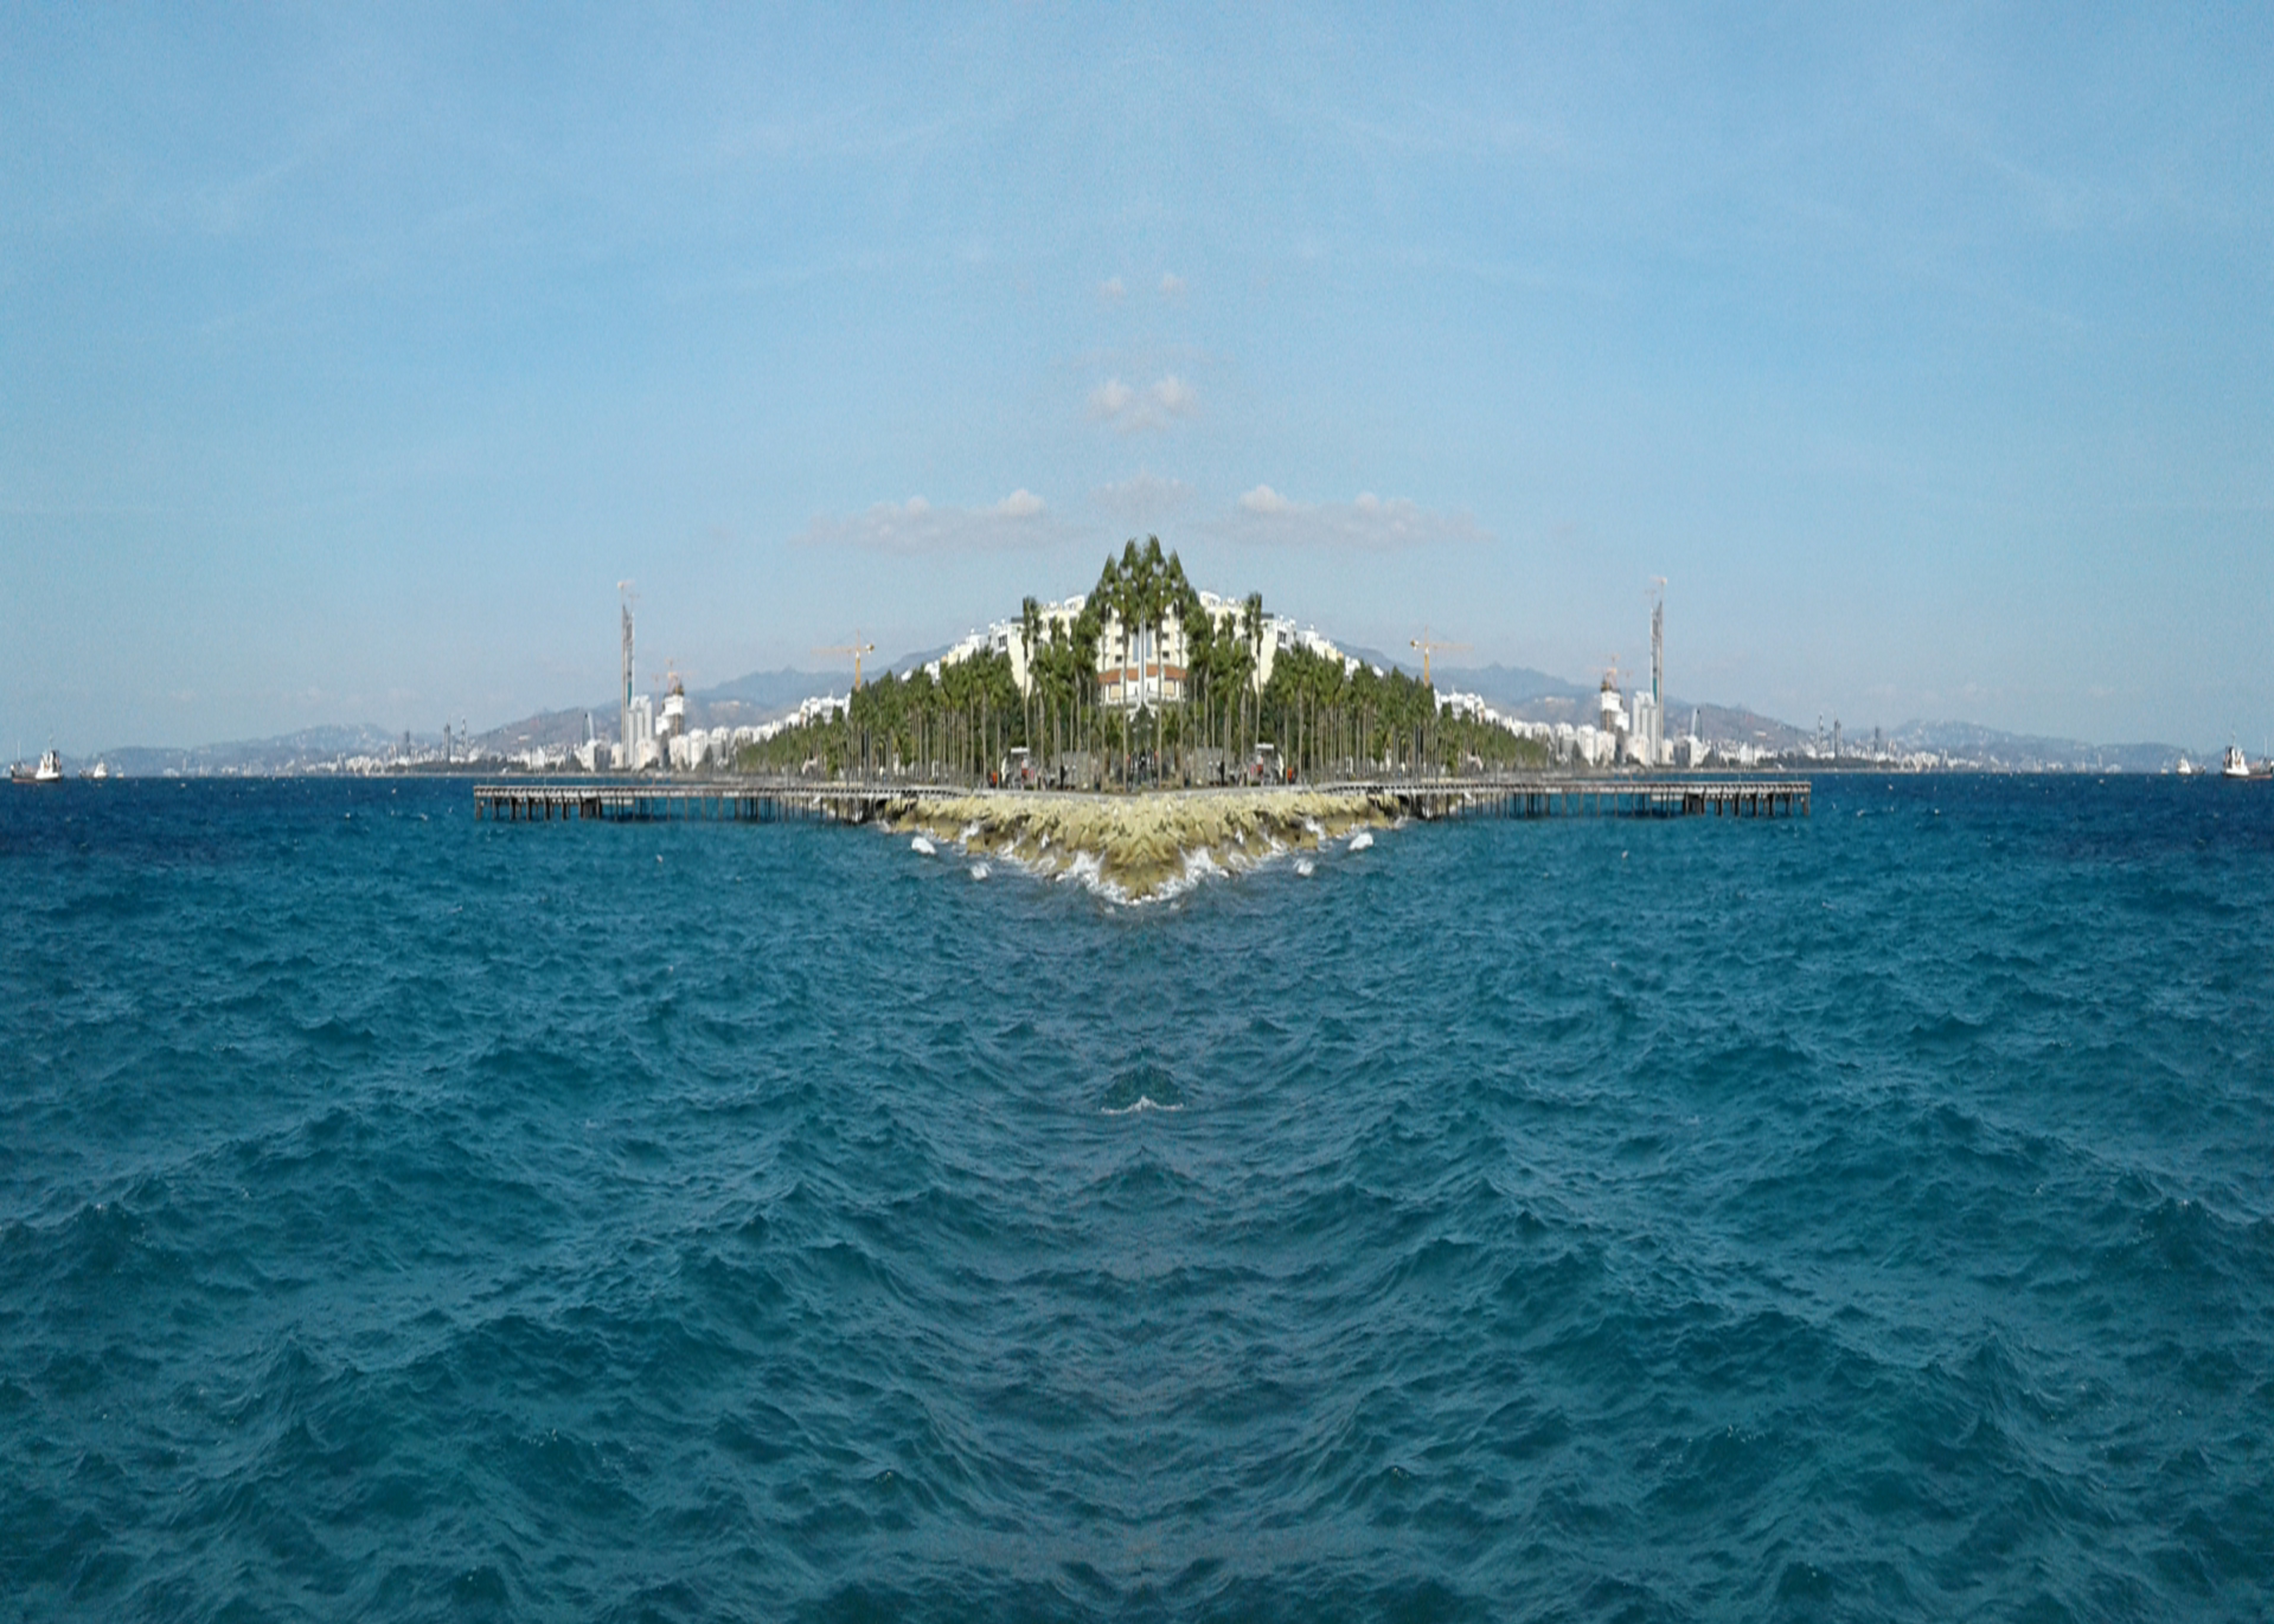
mirror, reflection, sky, sea, rocks, water, water resources, cloud, coastal and oceanic landforms, horizon, city, lake, tower, calm, island, plant, vehicle, headland, landscape, ocean, coast, cape, tropics, sound, wind, palm tree, tree, wind wave, bay, mountain, tourism, peninsula, panorama, channel, wave, promontory, islet, tourist attraction, cone, caribbean, vacation, inlet, skerry, rock